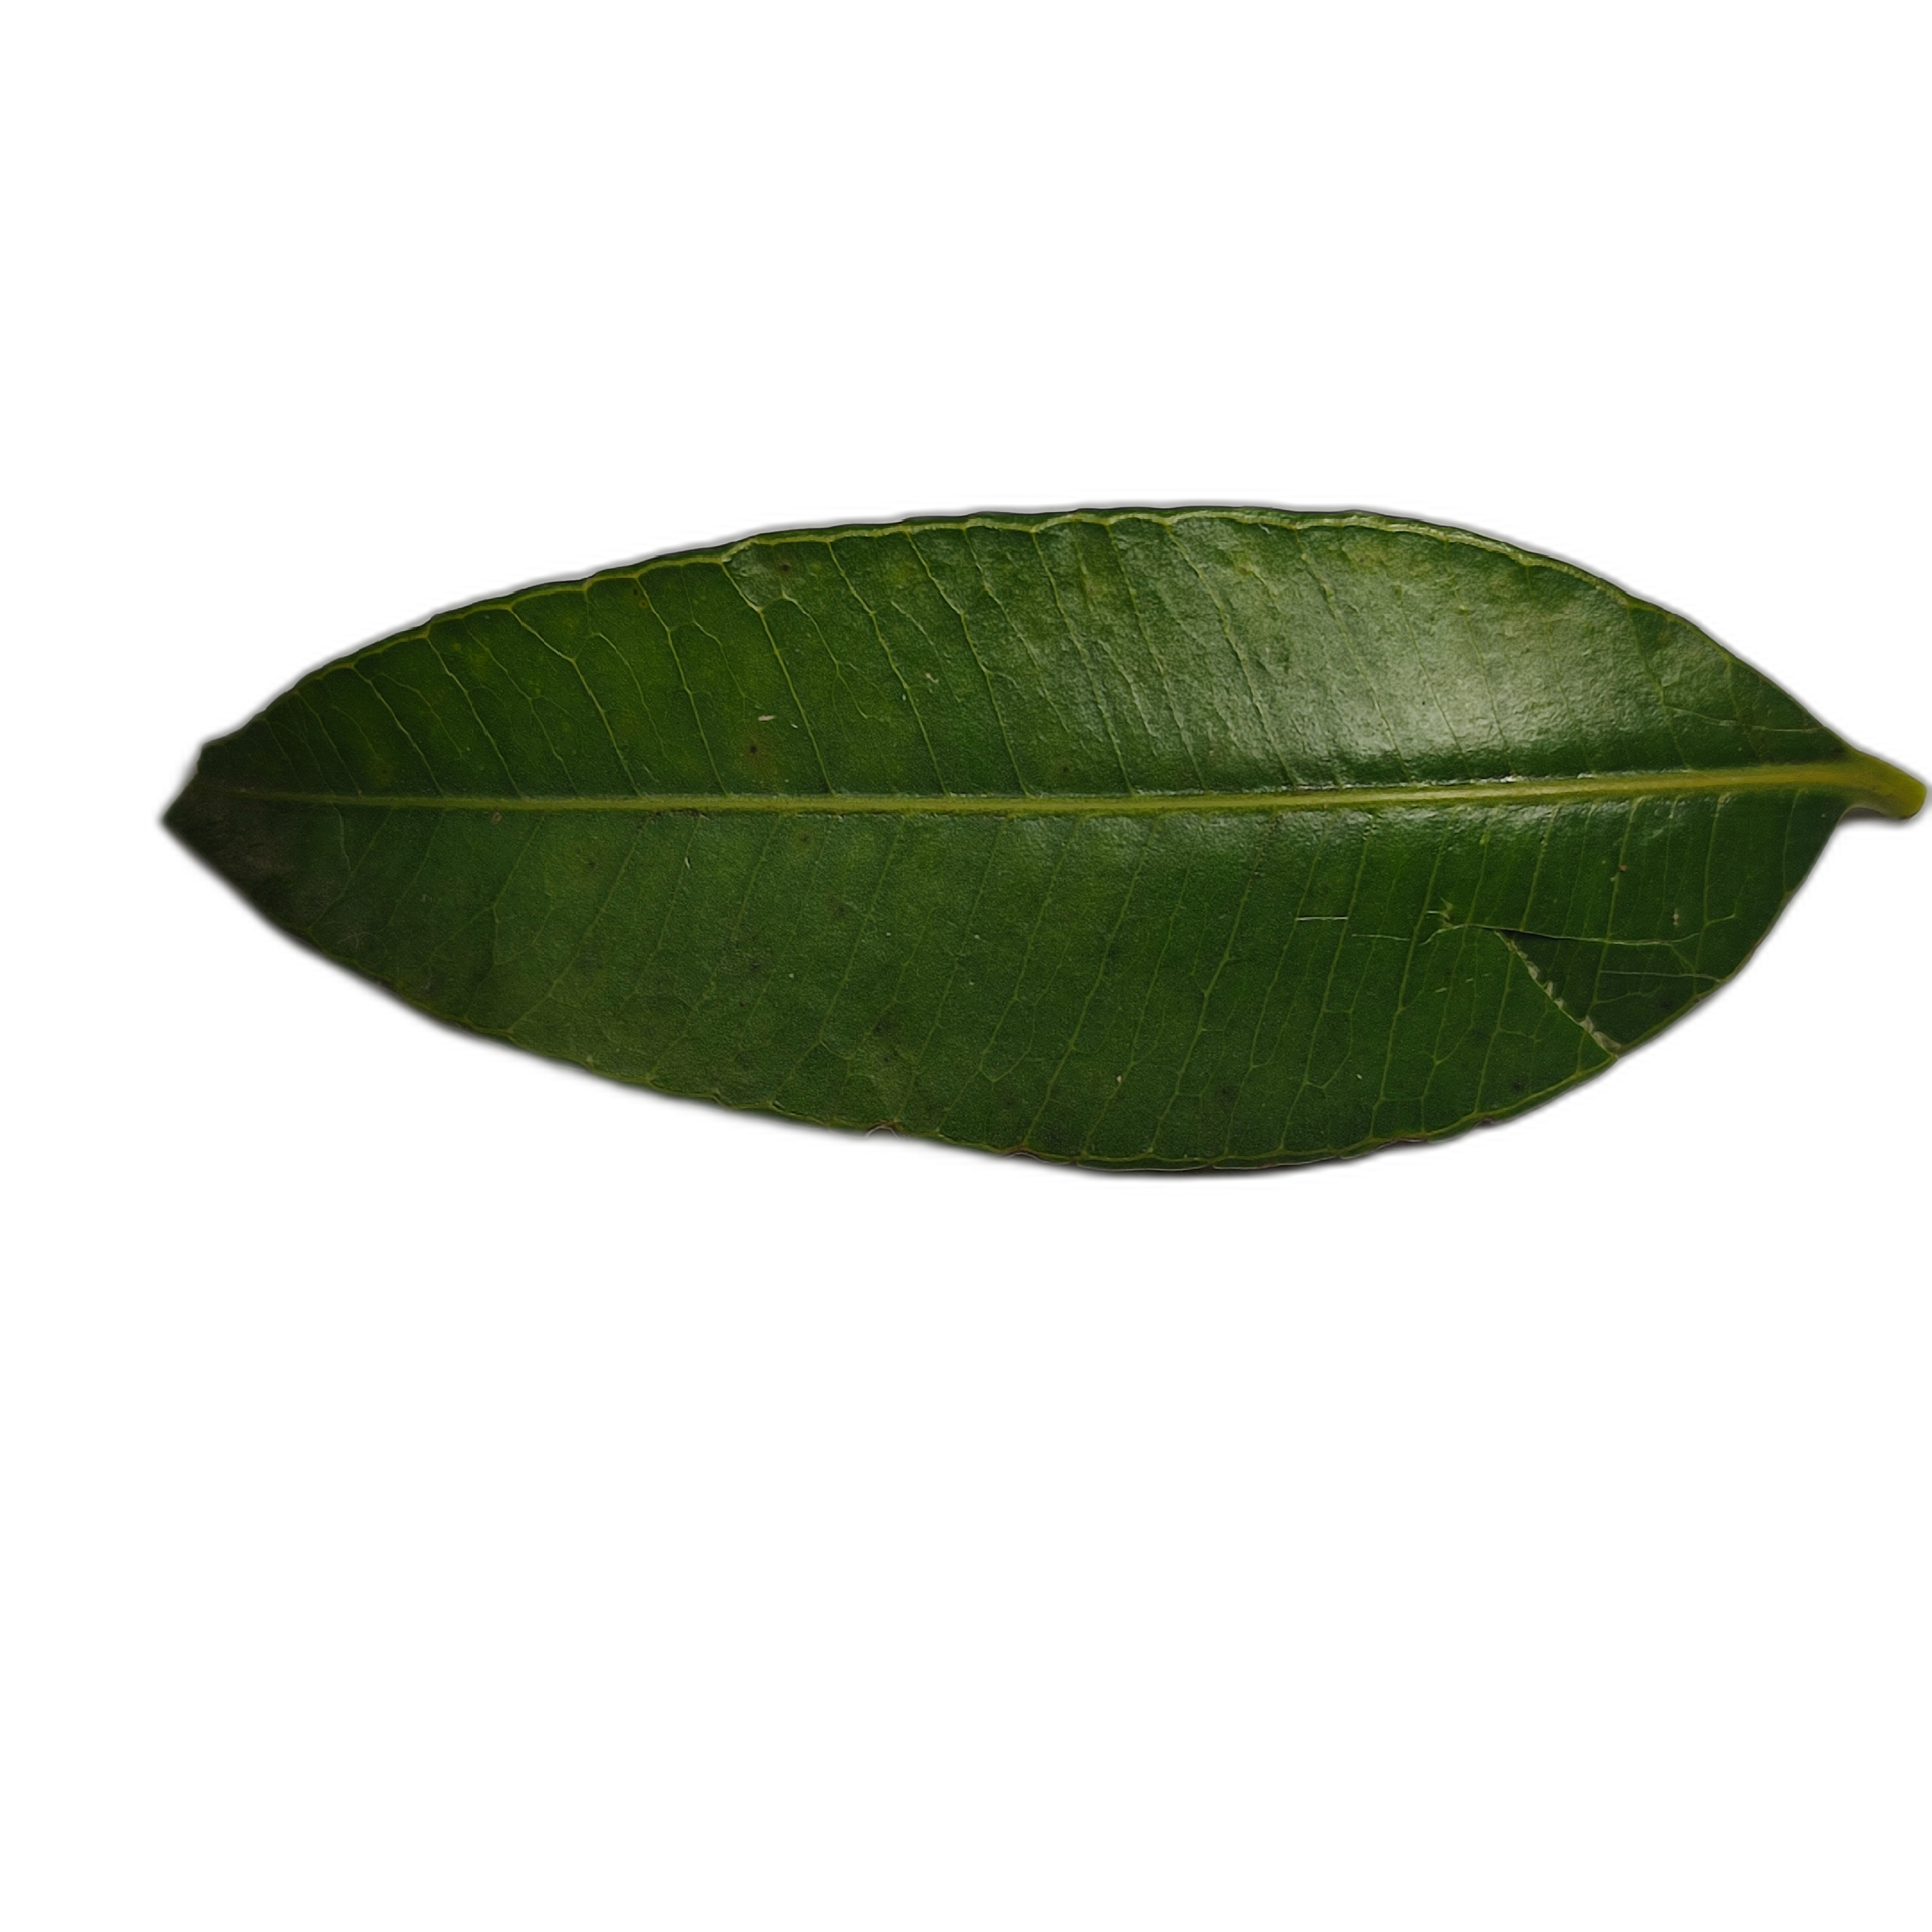
Label: healthy